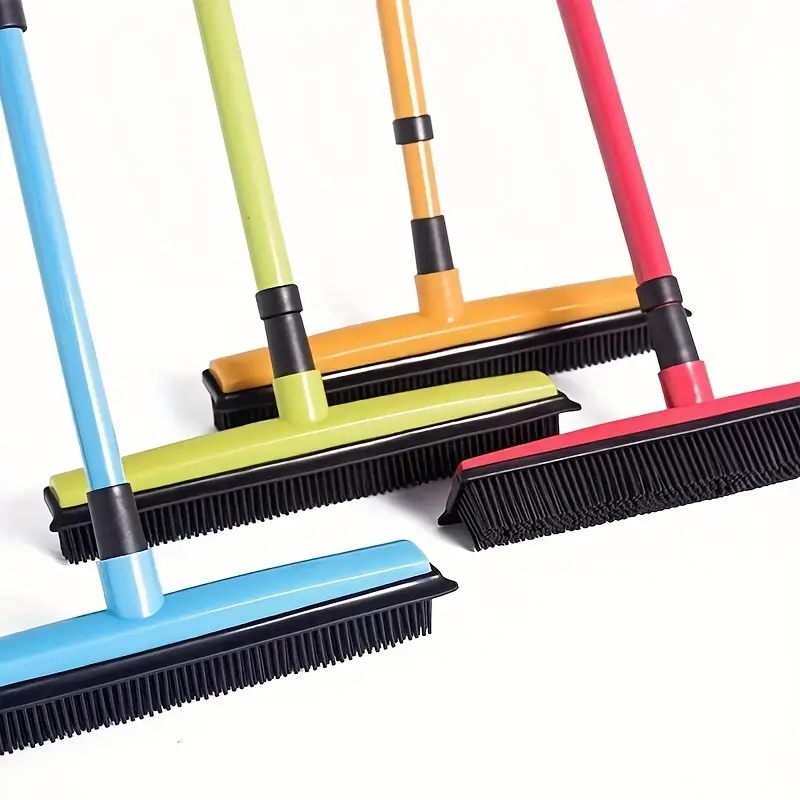
Floor Hair Vacuum Cleaner Dust Scraper & Pet Rubber Brush Carpet Cleaner
Evcil hayvan tüyleri, tozlar ve inatçı kirler zeminlerinizde birikerek temizlik işini kabusa mı çeviriyor? Zemin Tüy, Toz ve Kir Temizleme Fırçası ile tanışın. Bu çok fonksiyonlu temizleyici, geleneksel süpürgelerin ve fırçaların yetersiz kaldığı noktalarda imdadınıza yetişir. Tek bir aletle hem evcil hayvan tüylerini hem de en ince tozları bile kolayca temizleyebilirsiniz. Ürünün Öne Çıkan Özellikleri: Çok Fonksiyonlu Tasarım: Bir tarafı kauçuk fırça olarak tasarlanmıştır. Bu fırça, halı liflerinin derinliklerine işlemiş evcil hayvan tüylerini ve kirleri yüzeye çıkarır. Diğer tarafı ise kazıyıcı (silecek) görevi görür. Bu özellik, parke ve fayans gibi sert zeminlerdeki sıvı dökülmelerini veya nemli kirleri kolayca toplamanızı sağlar. Etkili Tüy Toplama: Özel kauçuk yapısı sayesinde elektrostatik etki yaratır ve halılardaki inatçı tüyleri mıknatıs gibi çeker, büyük topaklar haline getirir. Böylece süpürmek veya toplamak çok daha kolay hale gelir. Teleskopik Ayarlanabilir Sap: Kullanıcının boyuna göre ayarlanabilen sapı sayesinde eğilmenize gerek kalmaz ve bel ağrısı yaşamadan rahat bir temizlik yapabilirsiniz. Tüm Zeminler İçin İdeal: Halı, kilim, parke, fayans ve beton zeminlerde mükemmel performans gösterir. Kolay Temizlenir: Suyla kolayca durulanabilir ve kılına tüy veya kir yapışmaz. Hijyenik bir kullanım sunar. Neden Bu Ürünü Mağazanıza Eklemelisiniz? Bu ürün, ev temizliğine pratik ve etkili bir çözüm arayan herkesin ilgisini çekecektir. Özellikle evcil hayvan sahipleri, çocuklu aileler ve temizliğe önem verenler için vazgeçilmez bir yardımcıdır. Mağazanızda, müşterilerinize zaman ve emek kazandıran bu yenilikçi ürünü sunarak fark yaratın.
Brand: Trex Oman
Category: Home & Garden > Household Supplies > Household Cleaning Supplies > Carpet Sweepers